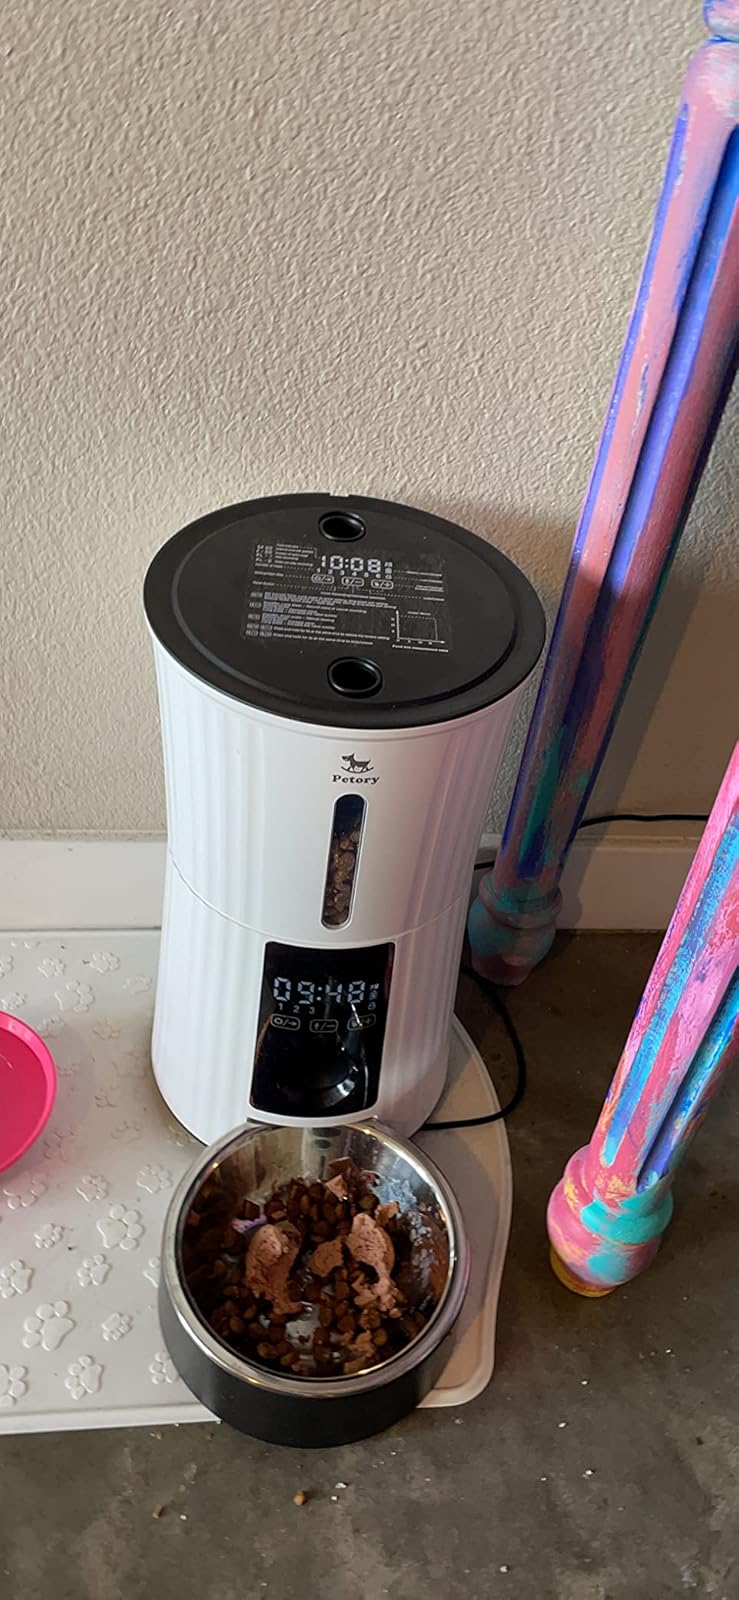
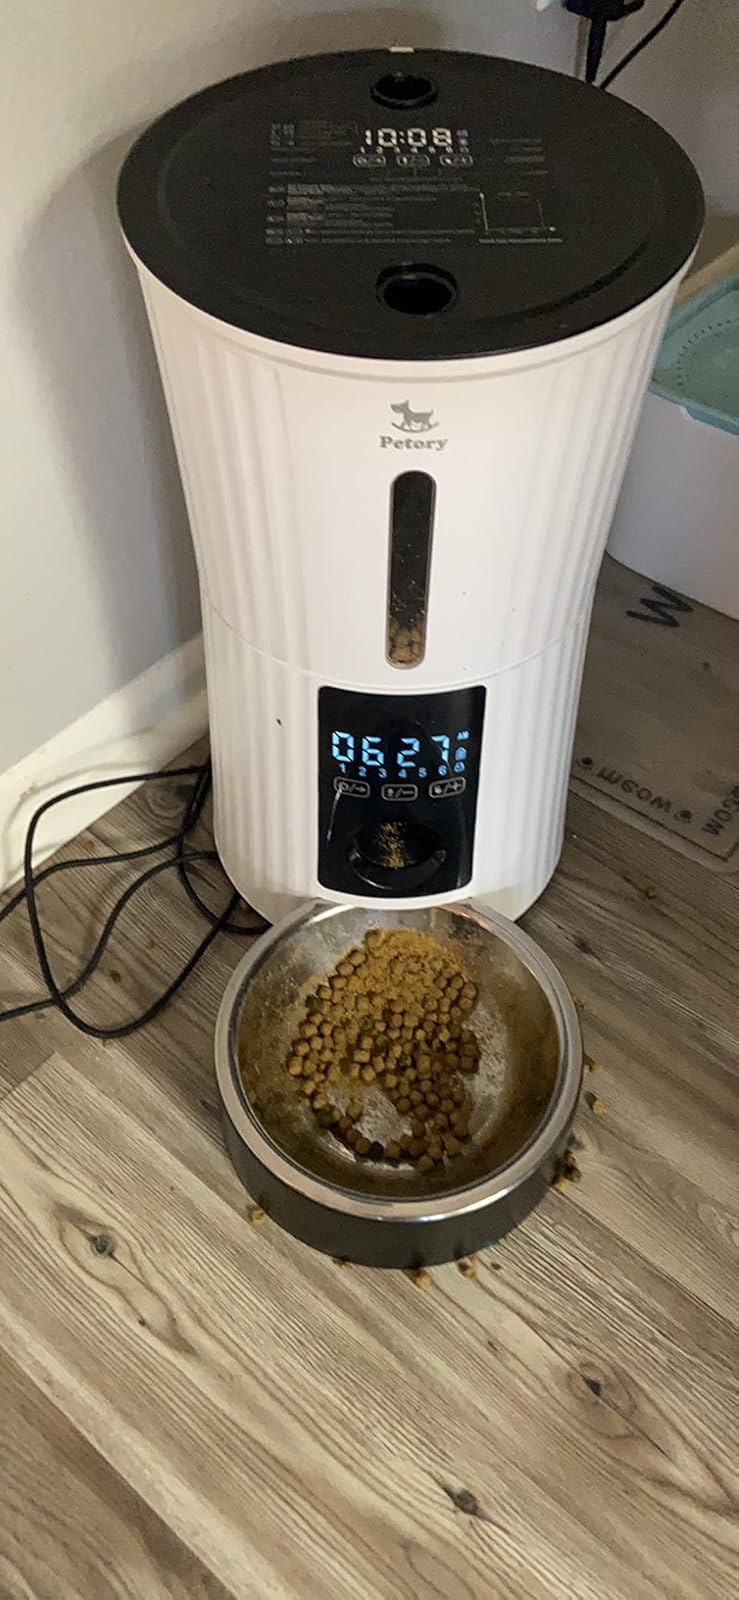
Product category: items_feeder
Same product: yes